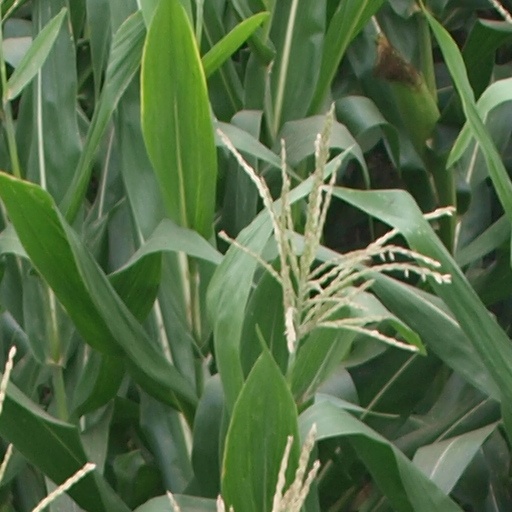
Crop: maize; corn